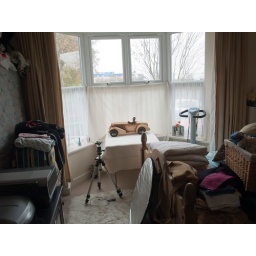
My window and studio setup in the back bedroom